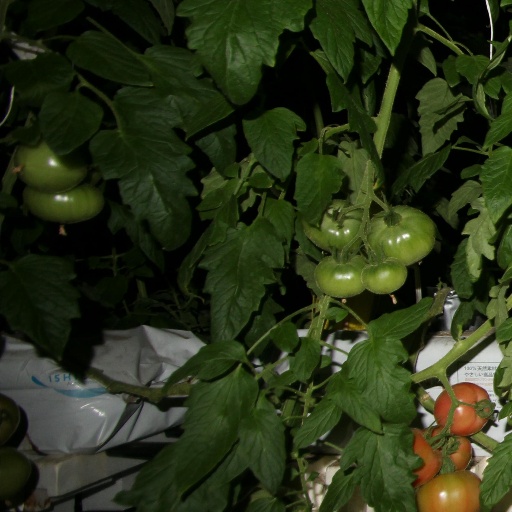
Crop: tomato